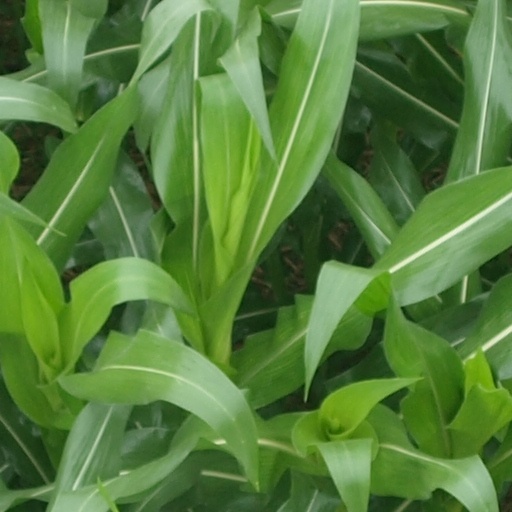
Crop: maize; corn